Denawaka Ganga Mini Hydro Power Project

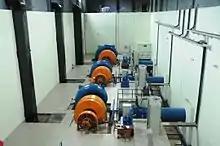
Turbines and Generators

The powerhouse consists of the turbines, generators and control room. The turbine bay contains a 25MT capacity crane for handling of the equipment during installation and repairs. The necessary transformer and high voltage switchgear were housed outside the powerhouse.